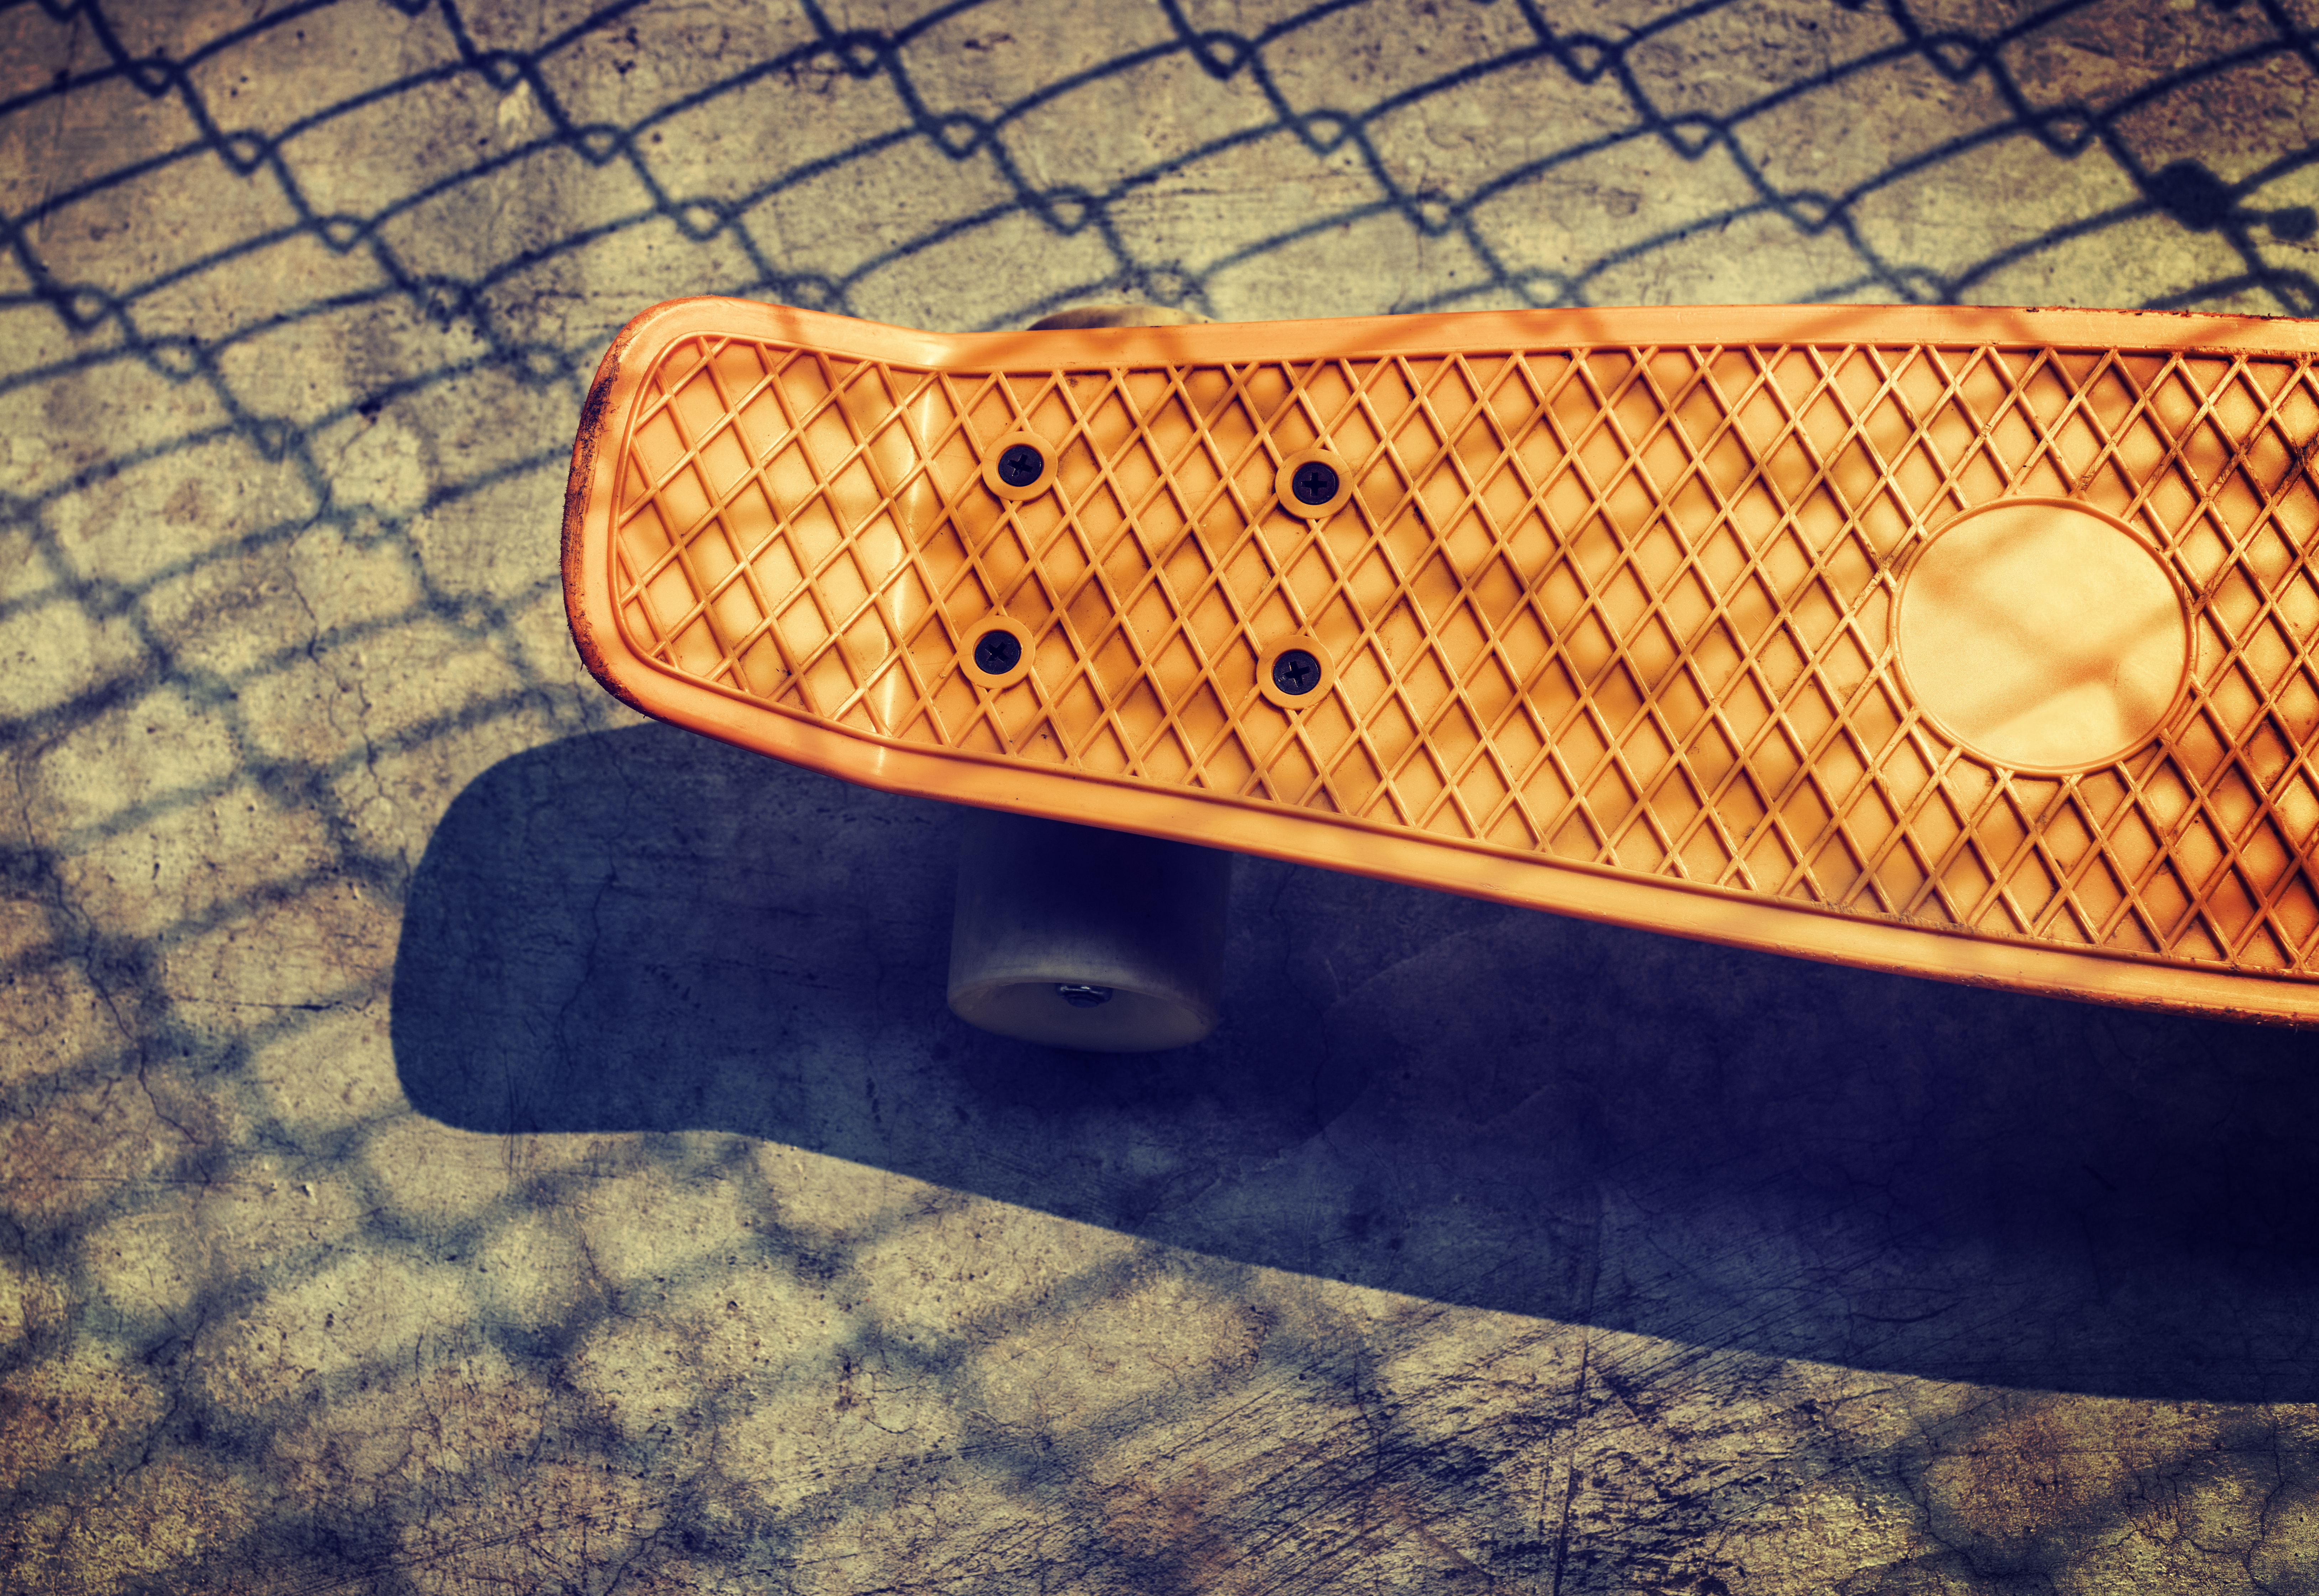
wood